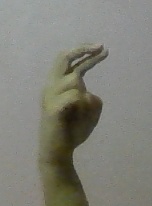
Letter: zay